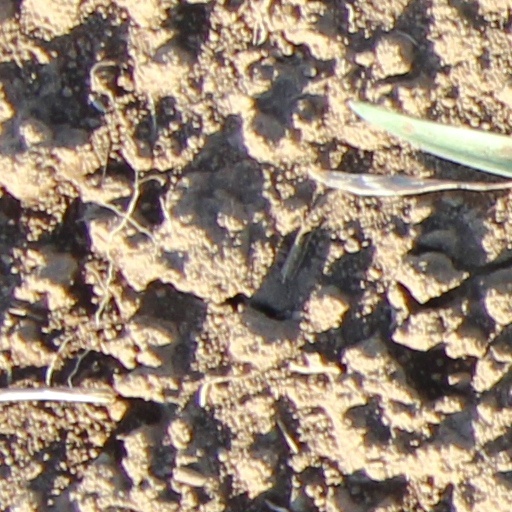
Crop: wheat